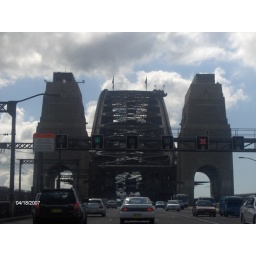
approaching harbour bridge by car